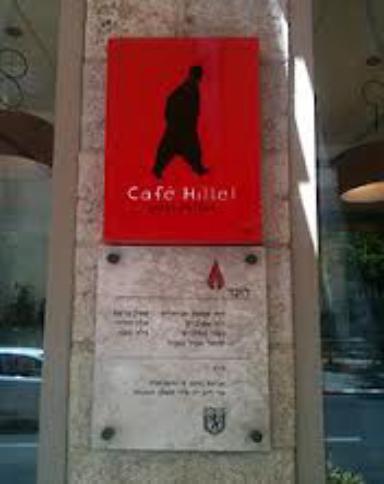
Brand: Cafe Hillel
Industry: Food